1915 Sinhalese-Muslim riots

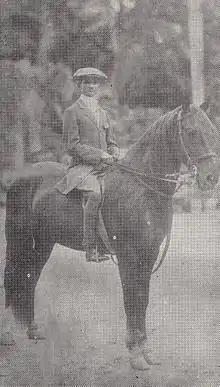
Henry Pedris, a captain in the Colombo Town Guard; Pedris was executed by the colonial administration after being convicted on a charge of treason.

Police and Punjabi soldiers set about searching villages for looted items, with the later in turn looting the villages and harassing women. Summary police courts were conducted on case of looting at police stations by passing legal procedure. Thousands were arrested in some cases whole villages, its men, women and boys, on charges of looting and being in possession of stolen property, and no bail allowed. These were immediately tried and in certain instances sentenced to lashing and/or imprisonment. J. G. Eraser, Government Agent, Western Province, was appointed Commissioner by the Government to inquire into the riots. At the same time Special Commissioners (Military Commissioners) with extraordinary punitive powers were appointed by Brigadier Malcolm. These Special Commissioners were mostly Government Agents or Military Officers who had powers to threaten penalties to gain information about the riots. They gained valuation of damage and looted items by the Moors themselves and demanded compensation from the local Sinhalese, failure of payment to the " Riot Fund " resulted in arrest and subjected to courts-martial. Those who paid were pardoned. R. W. Byrde, Mayor of Colombo and Special Commissioner proposed a levy on Sinhalese in the wards of Colombo to pay in proportion to their wealth as compensation to the Moormen.